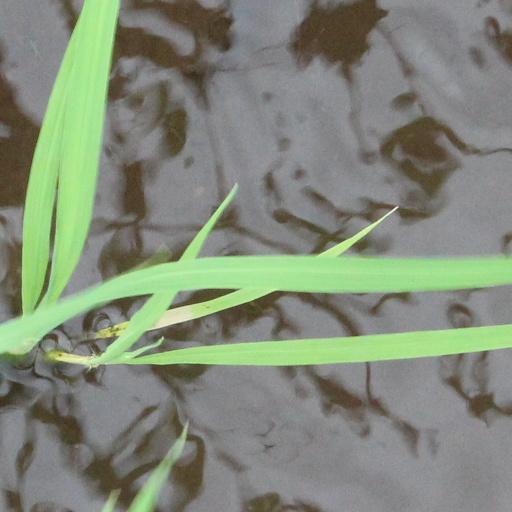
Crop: rice